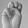
ASL letter: M